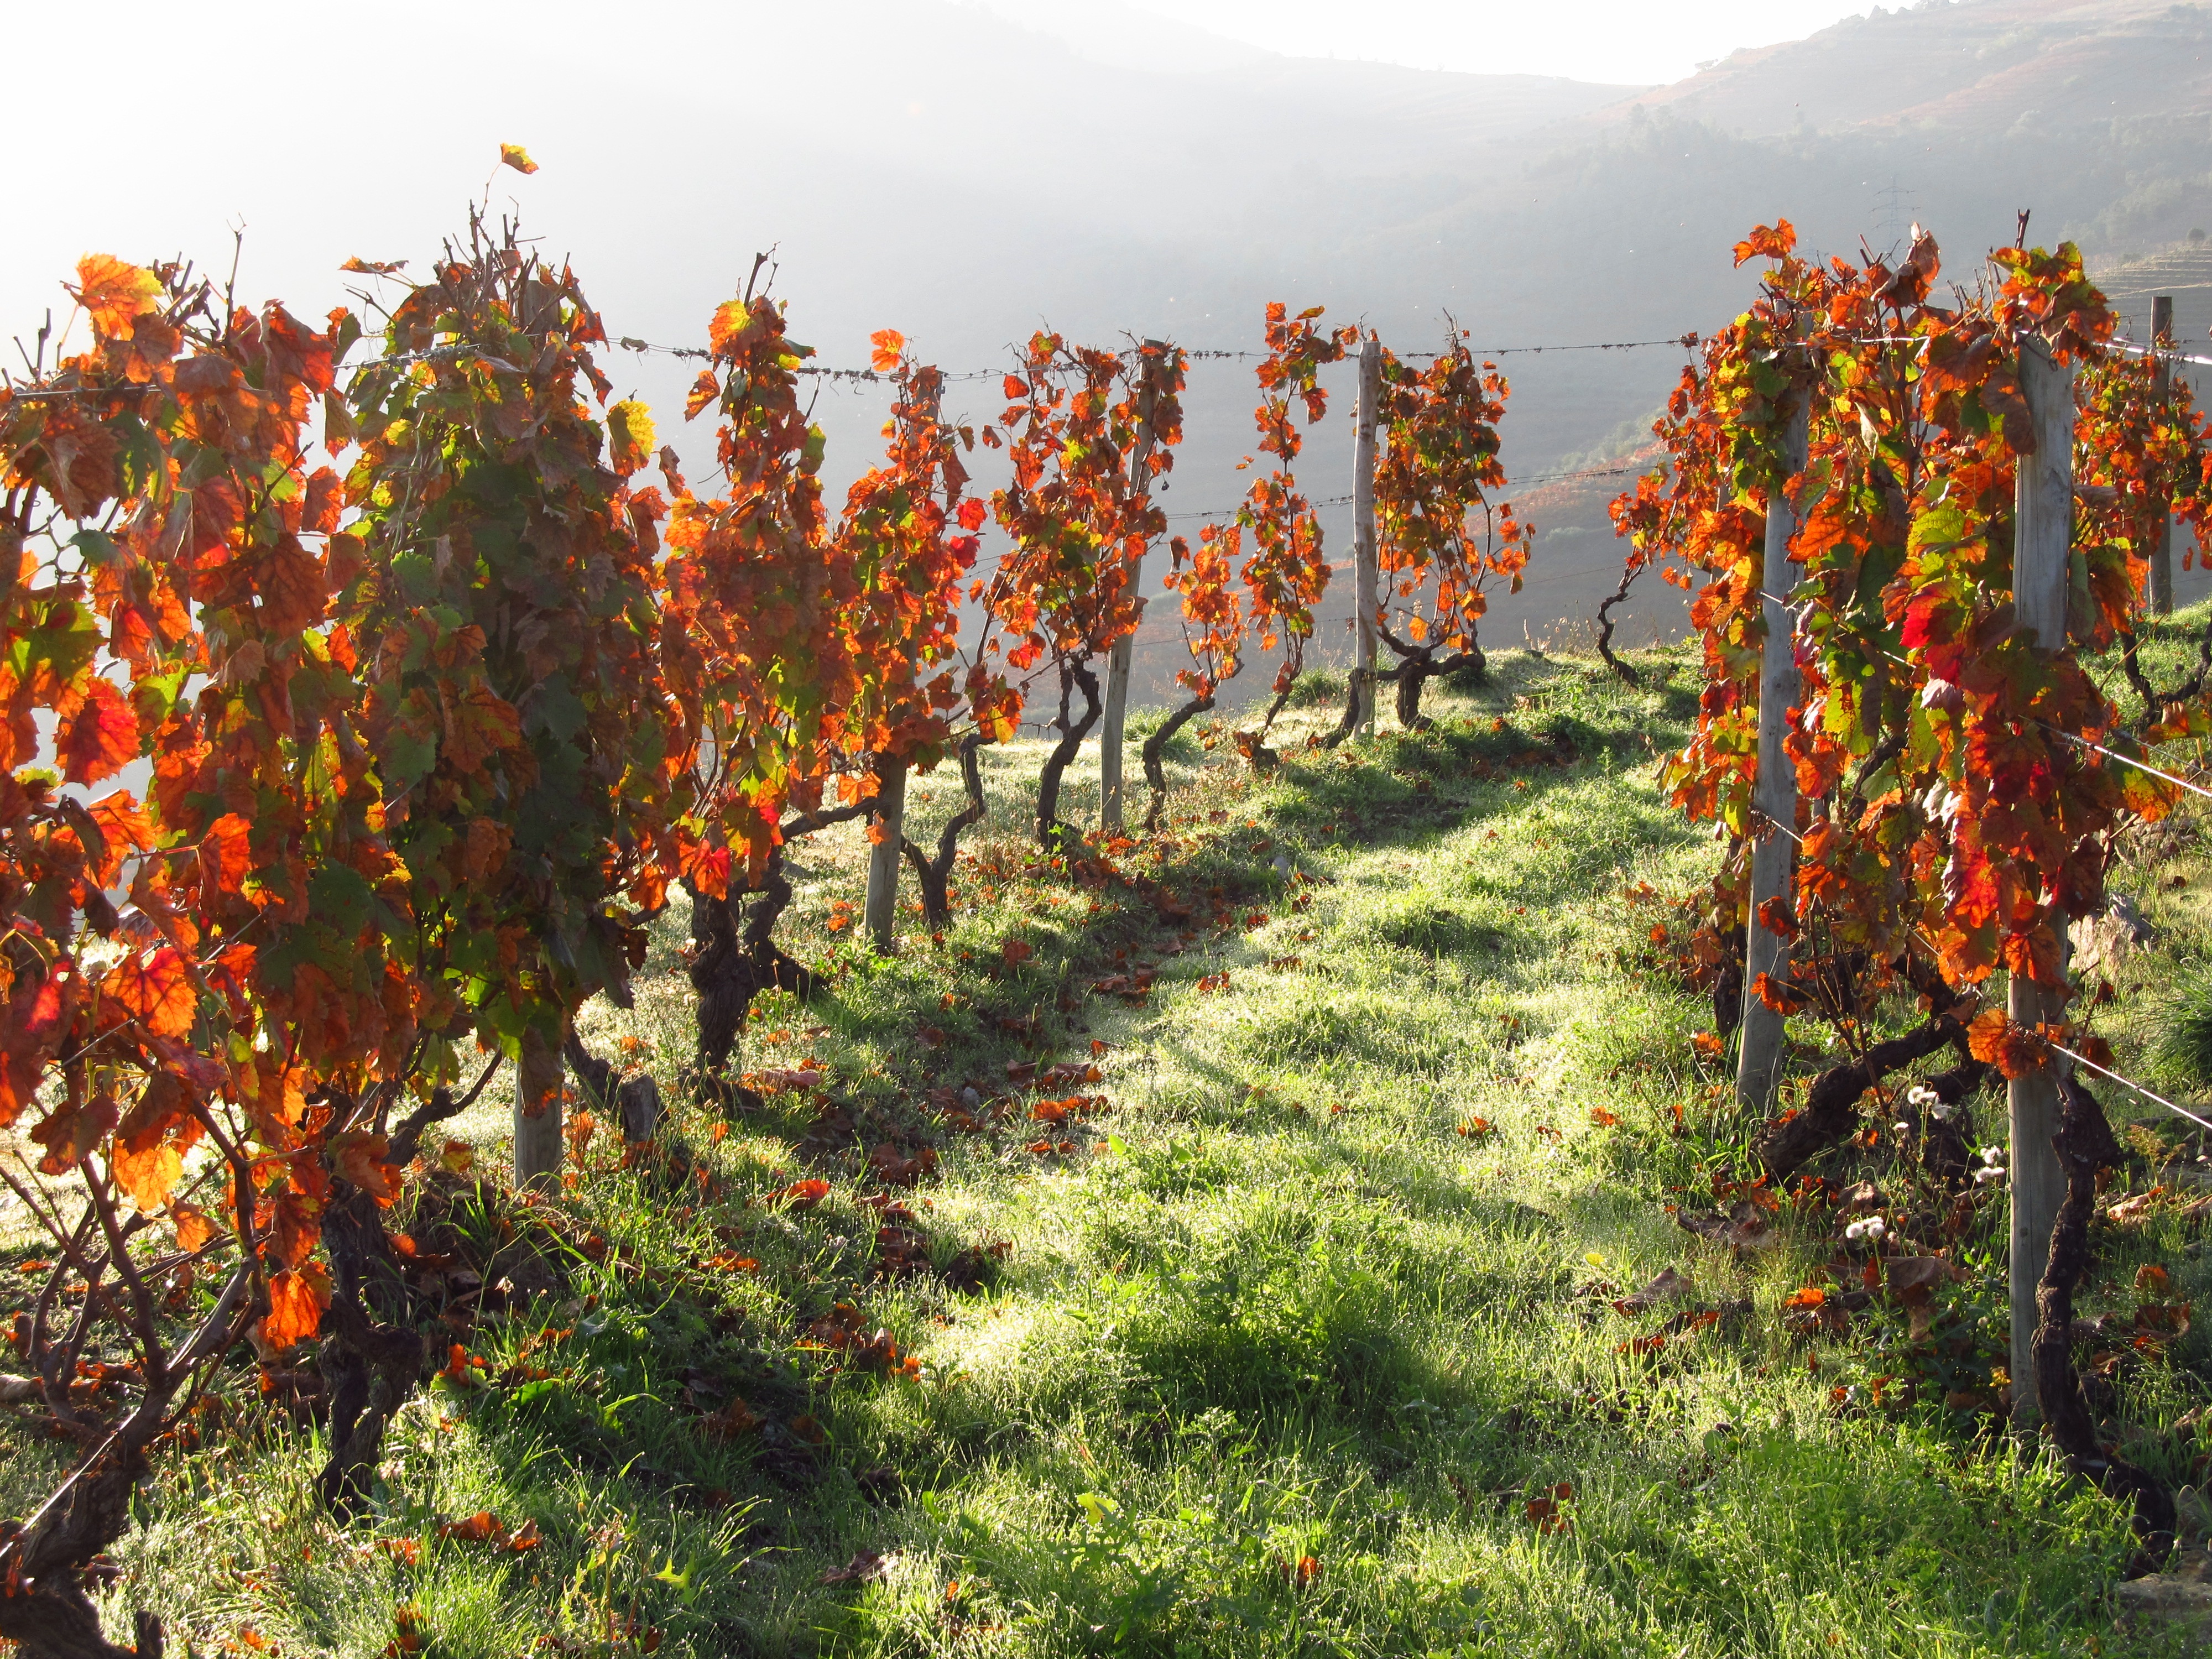
landscape, vineyard, wine, flower, valley, food, produce, crop, autumn, agriculture, plantation, portugal, douro, flowering plant